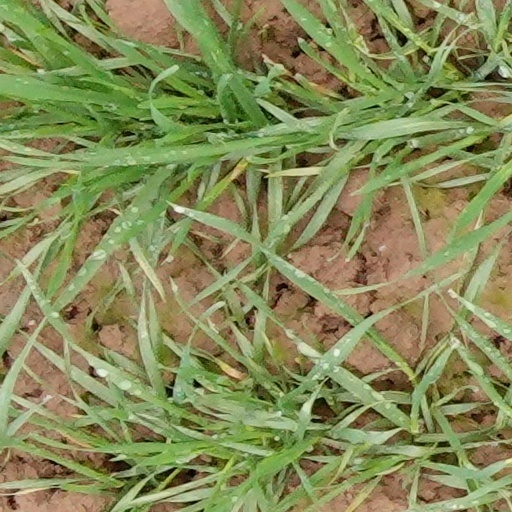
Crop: wheat